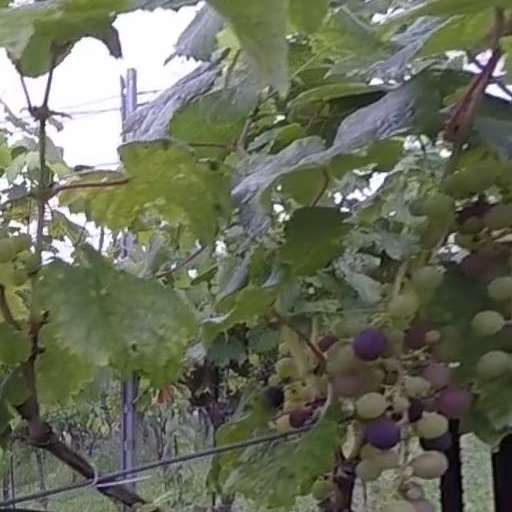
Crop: grape